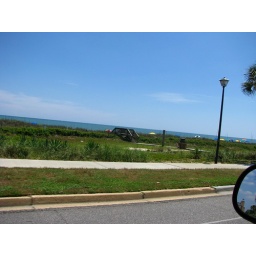
the one stretch of road that you can drive along the ocean in Myrtle Beach